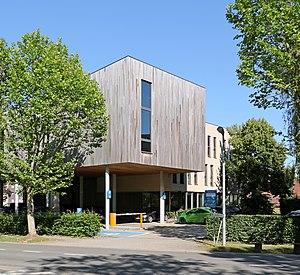
Belgique - Louvain-la-Neuve - Institut des arts de diffusion (route de Blocry 5)
L'Institut des arts de diffusion, en abrégé IAD, est une école supérieure des arts belge dans le domaine des arts du spectacle et des techniques de diffusion et de communication. Il fait partie du réseau libre subventionné par la Communauté française de Belgique et est situé à Louvain-la-Neuve et fait partie du Pôle Louvain qui regroupe les hautes écoles et l'école supérieure des arts du Brabant wallon, autour de l'université de Louvain. Il s'agit d'une des deux écoles de cinéma reconnues en Belgique francophone, l'autre étant l'INSAS à Bruxelles.